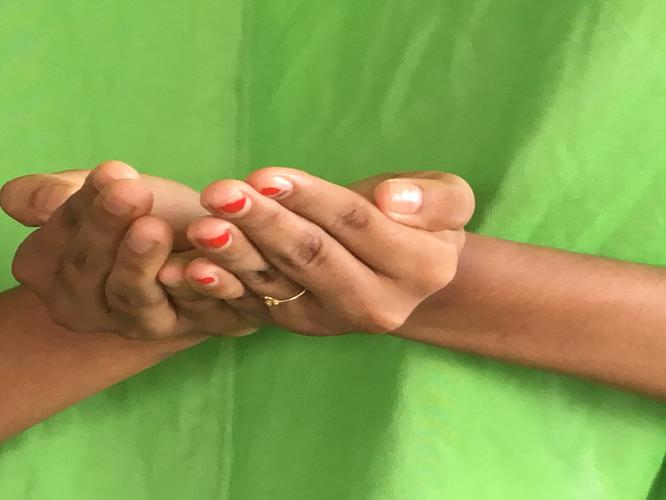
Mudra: Pushpaputa
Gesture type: double_hand